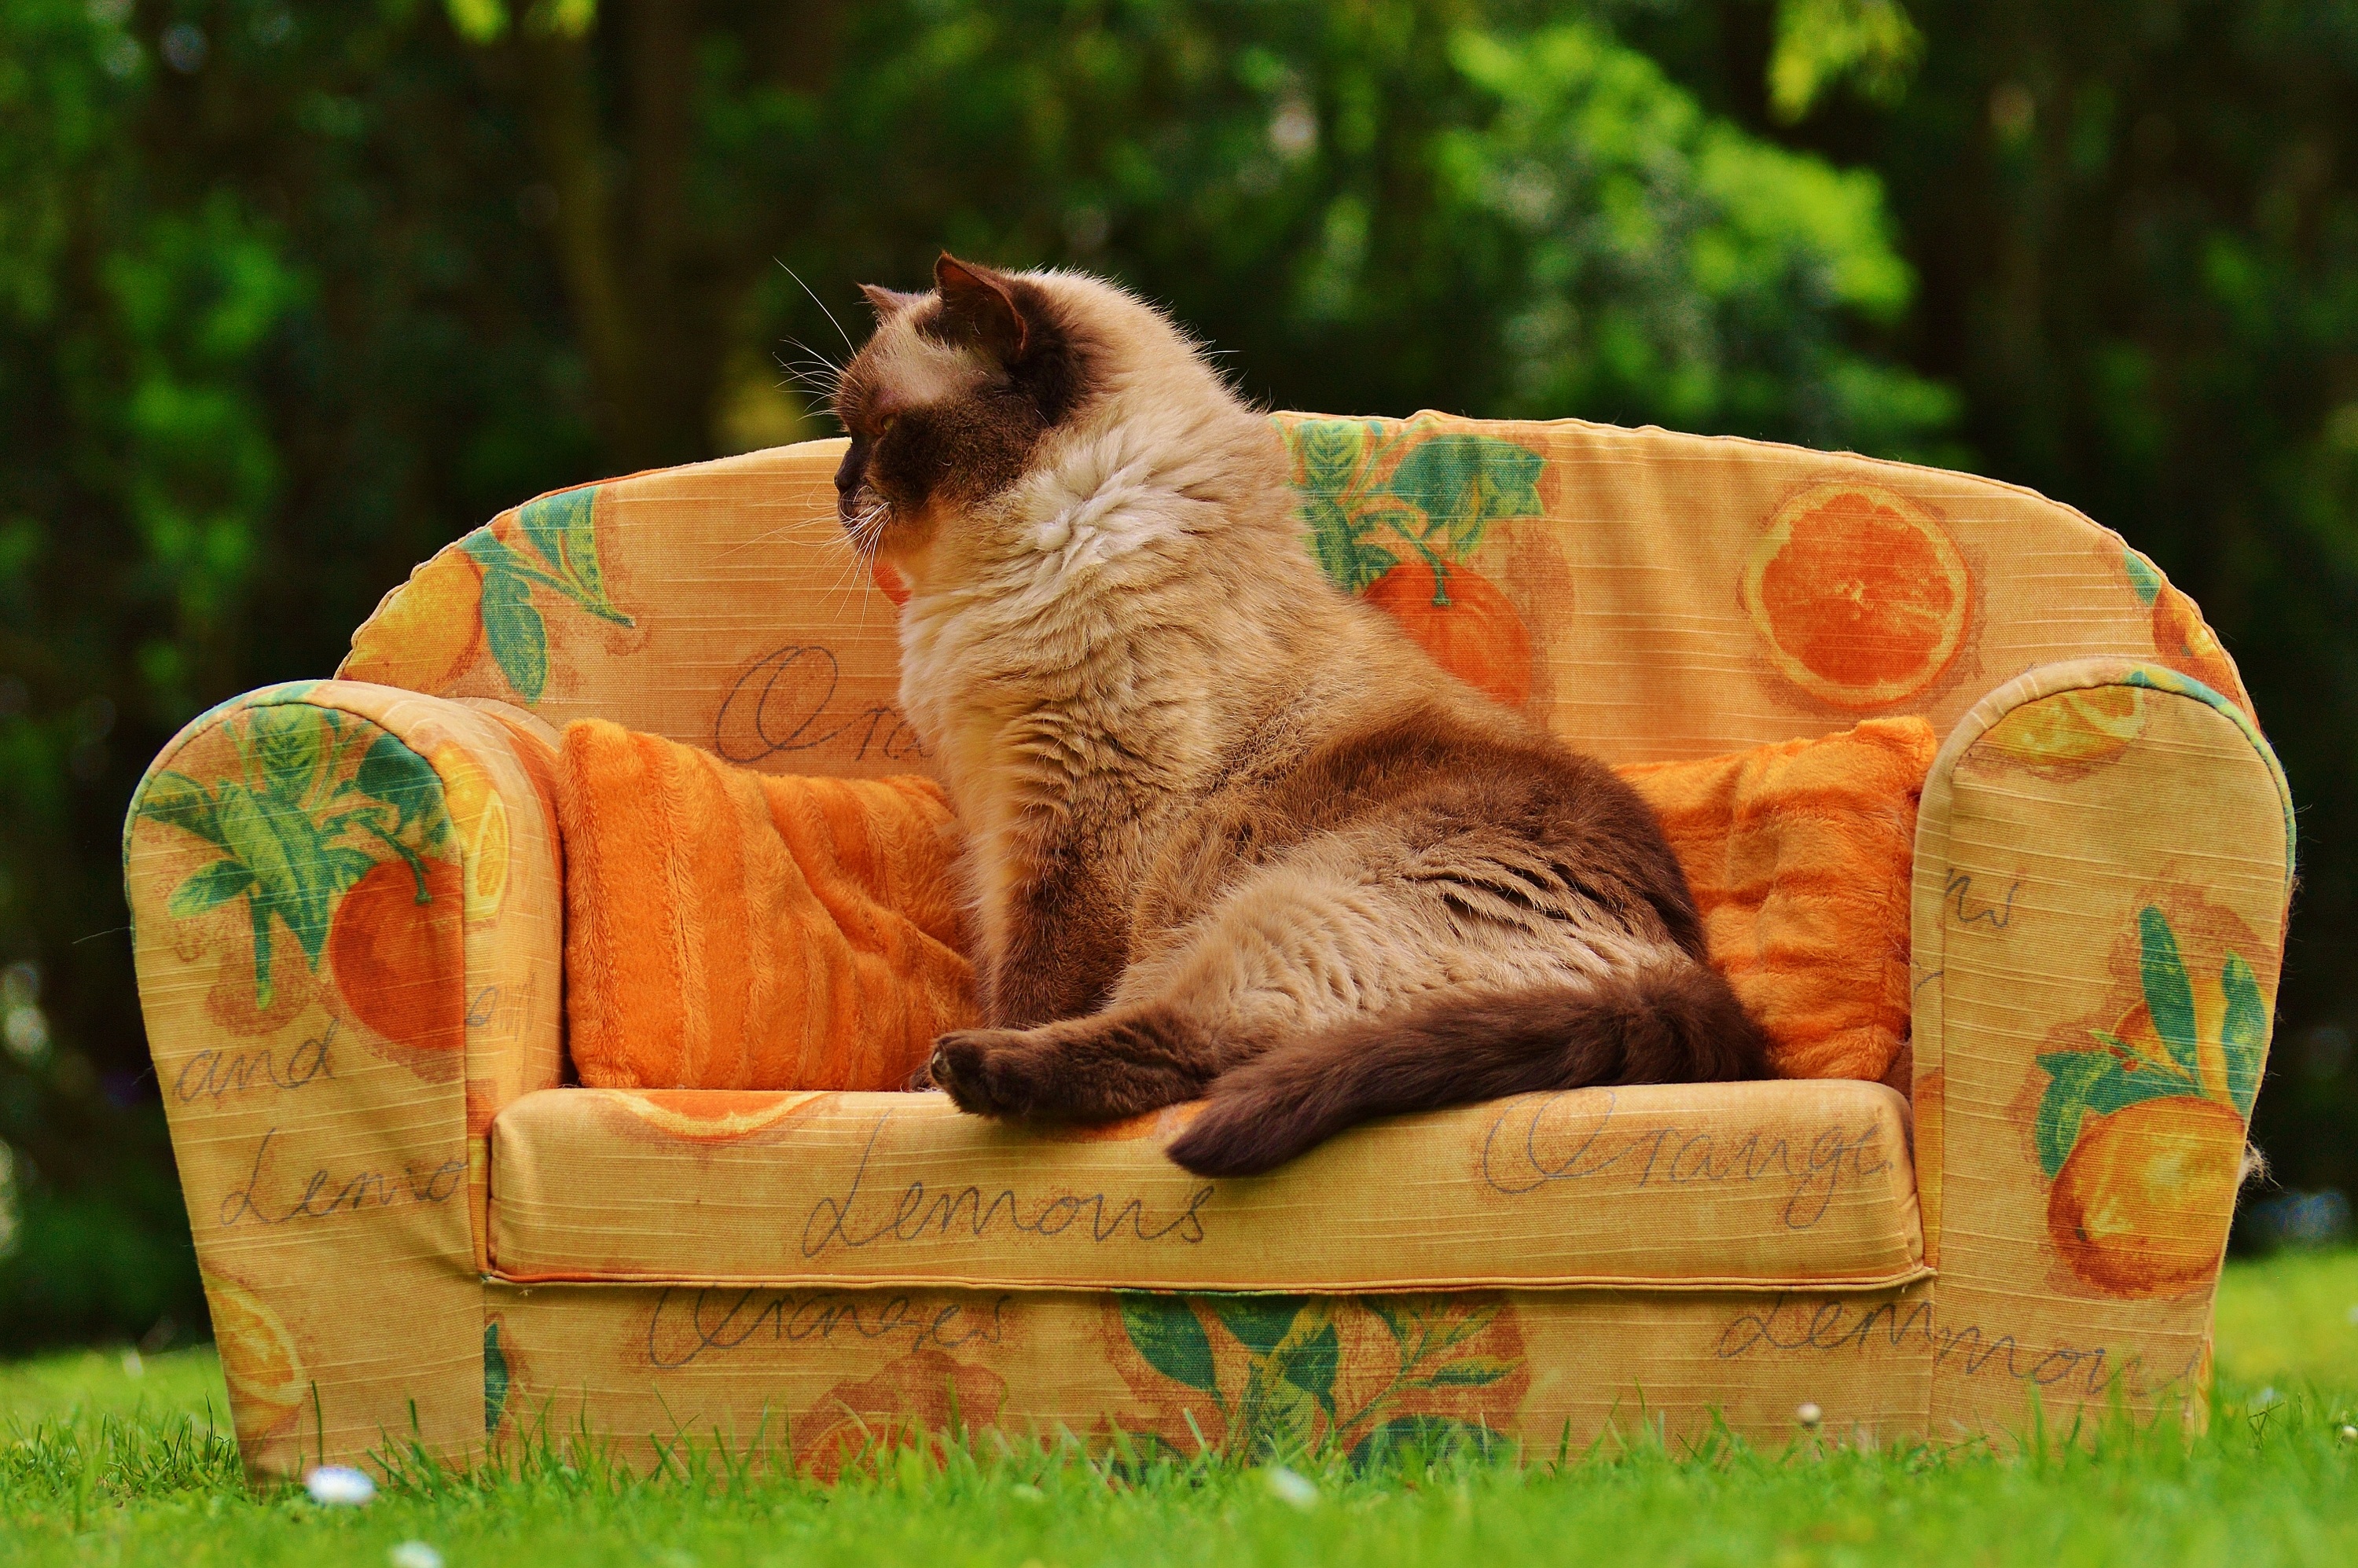
grass, sweet, cute, fur, kitten, cat, brown, mammal, sofa, fauna, couch, blue eye, thoroughbred, whiskers, beige, vertebrate, mieze, british shorthair, small to medium sized cats, cat like mammal